Folarin Balogun

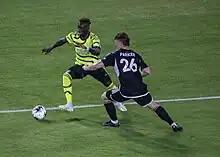
Balogun (left) playing for Arsenal at the 2023 MLS All-Star Game

In August 2022, he moved on loan to French club Reims. Balogun scored on his debut for the club on August 7, a 4–1 defeat to Marseille; fellow Arsenal loanee Nuno Tavares, also on his debut, scored for Marseille in the match. On January 29, 2023, Balogun scored a late goal in stoppage time to seal a 1–1 draw away to league leaders Paris Saint-Germain. It was his eleventh goal in Ligue 1 during the season, the most of any player aged 21 or under in Europe's top five leagues. Three days later, Balogun scored his first senior hat-trick in a 4–2 win over Lorient, his fourteenth goal of the season in Ligue 1. This made him the top scorer in Ligue 1 at that time. He finished the season with 21 goals, to be the fourth top scorer in the league.